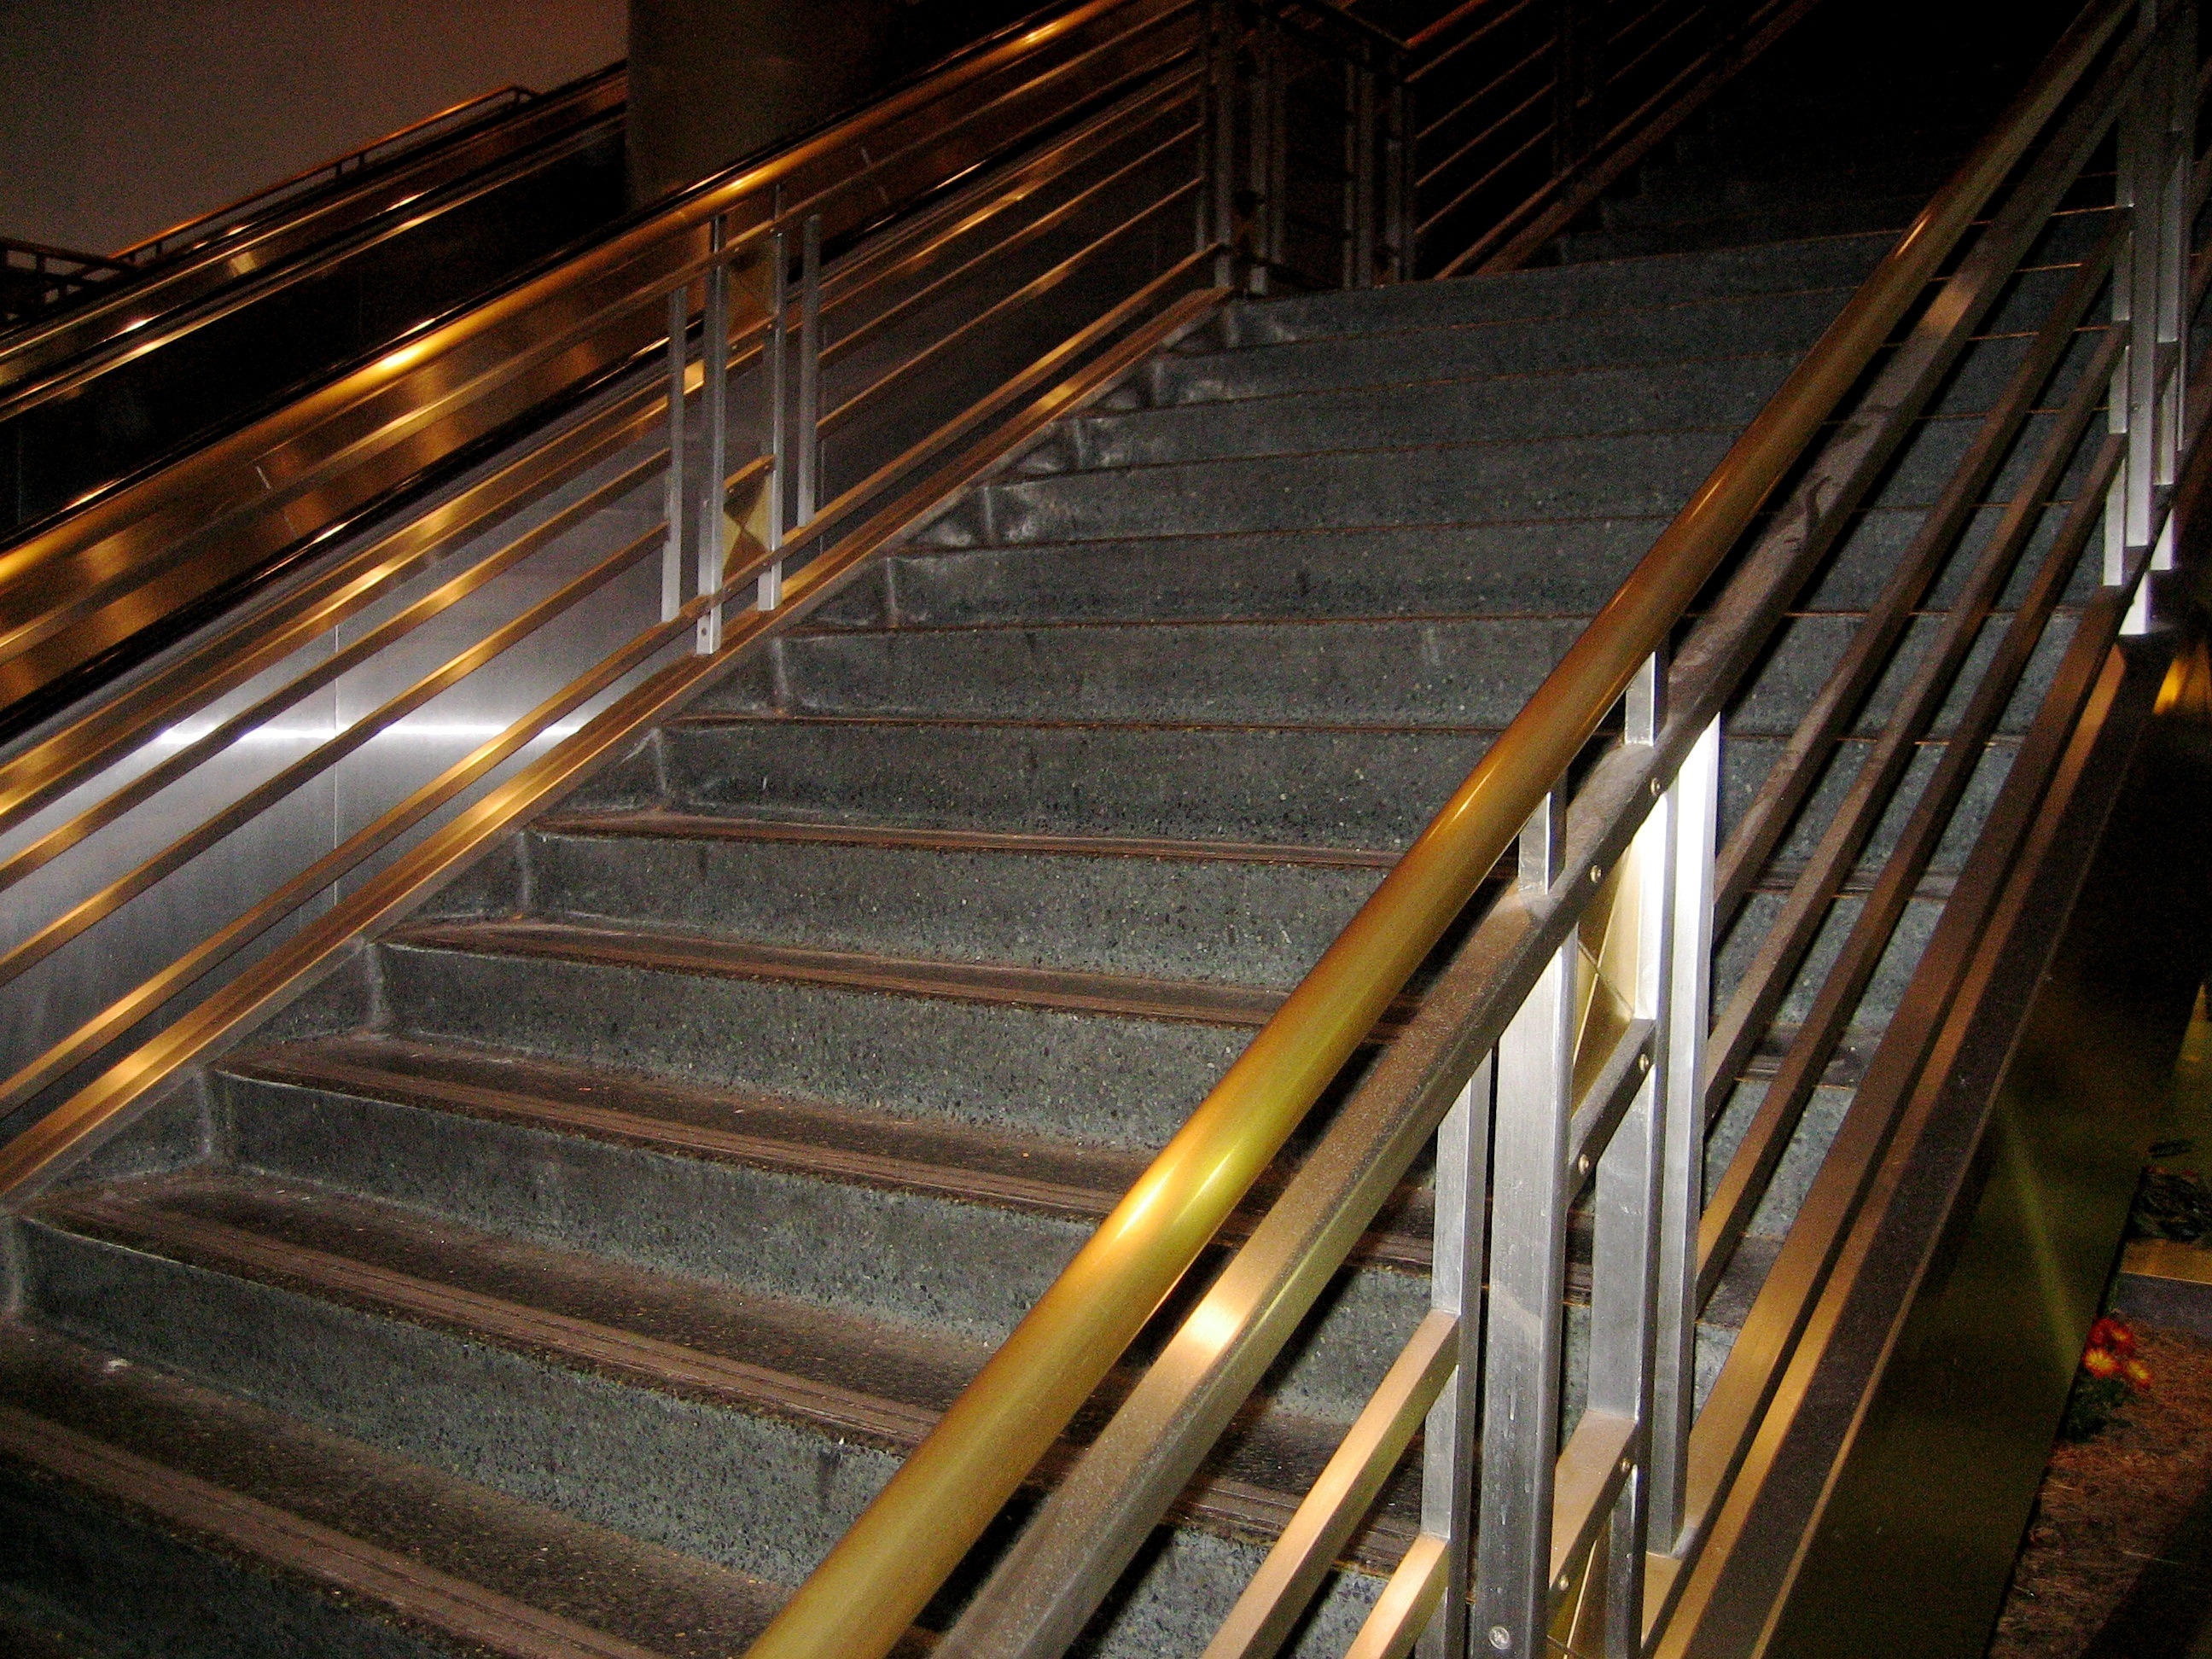
architecture, wood, floor, staircase, steps, beam, stairway, material, climb, handrail, hardwood, stairs, daylighting